São Miguel Island

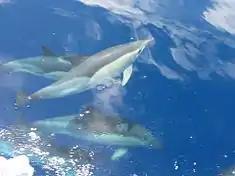
A species of common dolphins seen during one of whale watching tours

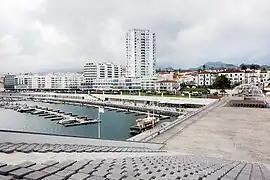
The center of Ponta Delgada, as seen from the marina complex, "Portas do Mar"

These geomorphological structures have resulted from millions of years of compound growth that began in the eastern portion of the island; around 4 million years ago the Nordeste Volcano burst from the ocean floor in effusive and fissural eruptions. These eruptions were composed of basaltic lava flows and spatter cones whose products reached a height of forming the mountainous region of Tronqueiro, Planalto dos Graminhais, Espigão dos Bois and Pico Verde (finding its maximum extent in Pico da Vara). But, about 950,000 years ago a secondary volcano system (Volcanic Complex of Povoação) supplanted the eruptions of the Nordeste Volcano, responsible for new basaltic lavas and pyroclastic deposits. With an age of 200,000 years the third volcano on São Miguel, the Água de Pau Volcano started erupting on the western flank of Povoação volcano in two phases. The first phase, composed of the older materials, erupted from lava flows and Trachyte pyroclasts, the secondary phase corresponded to volcanic products that began erupting 400,000 years ago. These latter deposits included pyroclastic, trachyte flows (lava and surges), mud flows and a mixture of basalts. In what would become the western portion of the island a fourth volcano formed: the Sete Cidades Volcano erupted 200,000 years ago and continued to erupt until about 36,000 years ago.